People for the Ethical Treatment of Animals

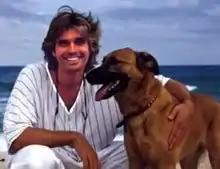
Alex Pacheco

In 1980, after her divorce, she met Alex Pacheco, a political science major at George Washington University. He volunteered at the shelter where she worked, and they fell in love and began living together. Newkirk read Peter Singer's influential book, "Animal Liberation" (1975), and in March 1980, she persuaded Pacheco to join her in forming People for the Ethical Treatment of Animals, at that point just "five people in a basement", as Newkirk described it. They were mostly students and members of the local vegetarian society, but the group included a friend of Pacheco's from the UK, Kim Stallwood, a British activist who went on to become the national organizer of the British Union for the Abolition of Vivisection.